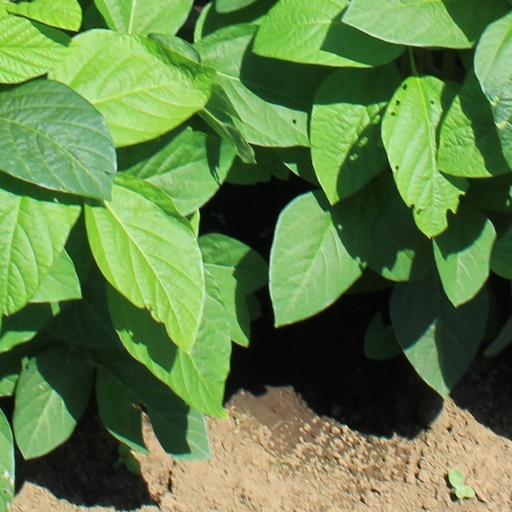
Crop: soybean